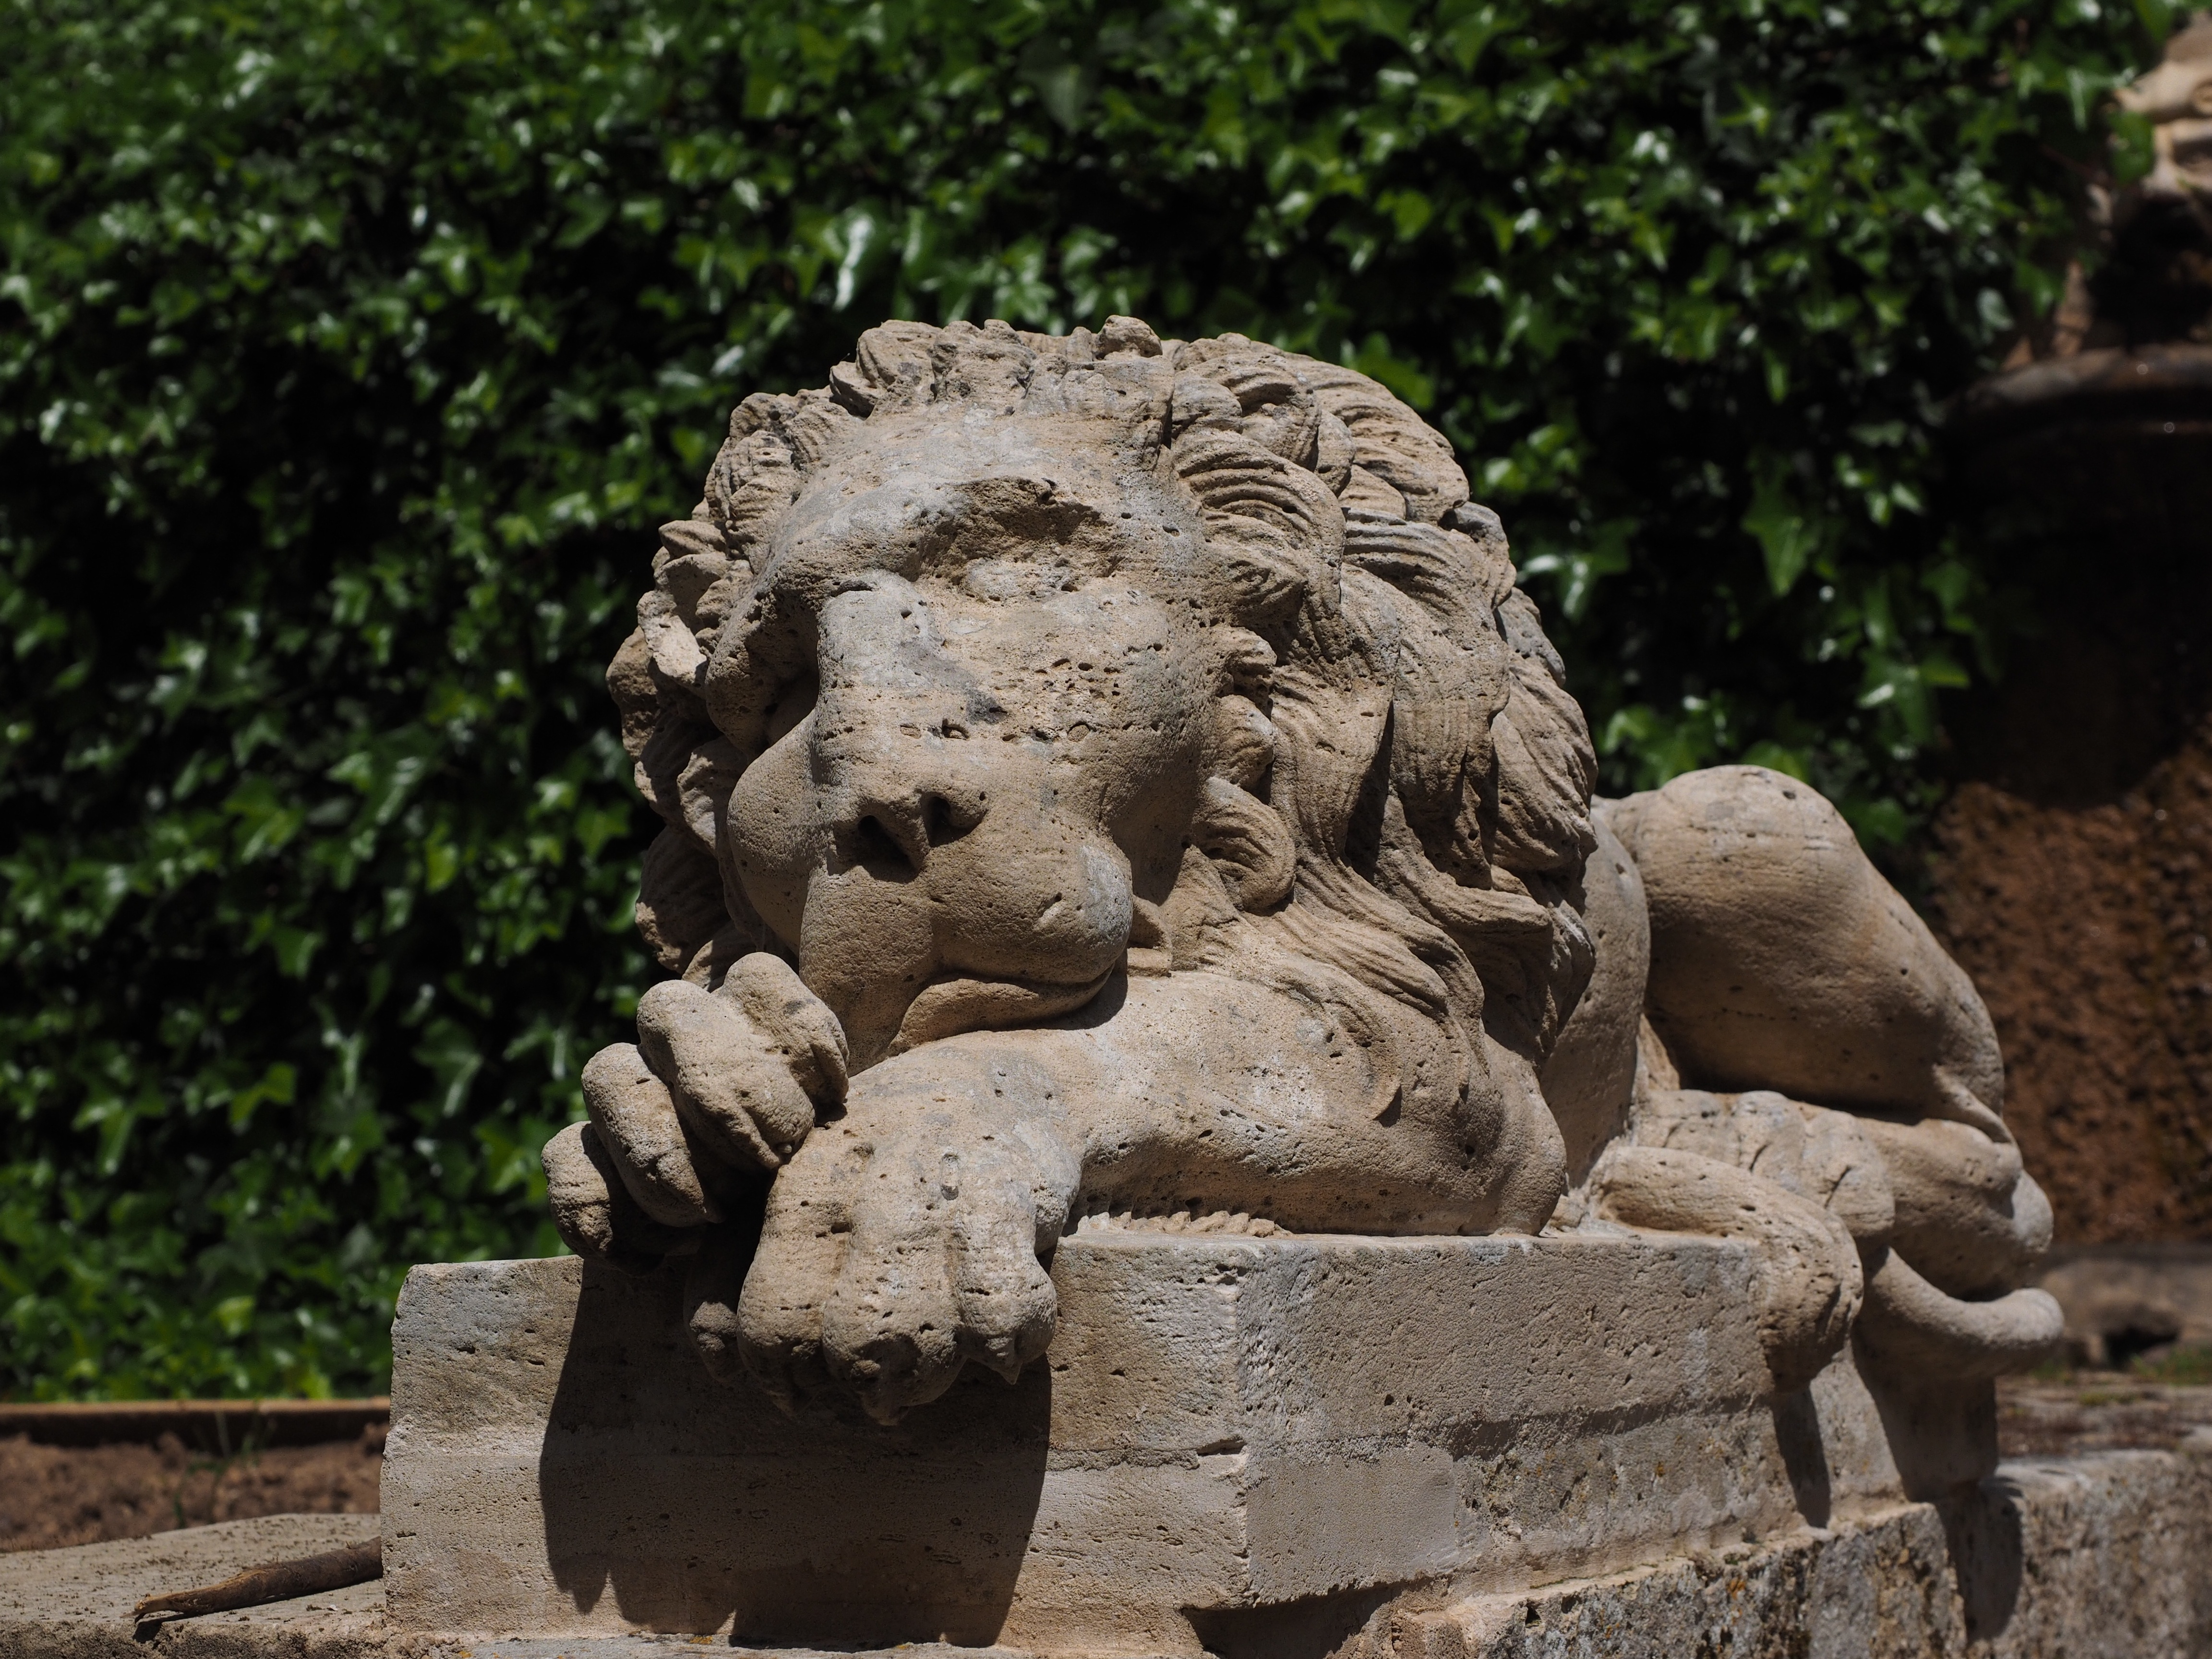
rock, monument, statue, relax, rest, predator, lion, sculpture, art, figure, temple, carving, concerns, archaeological site, stone carving, ancient history